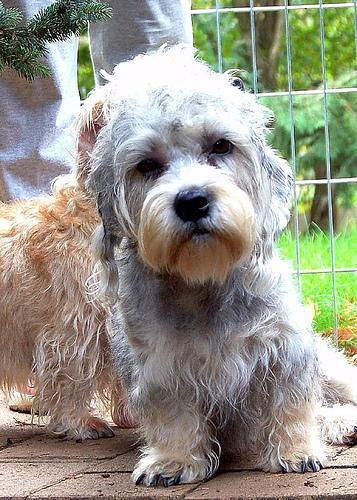
Dandie_Dinmont